Audrey Shin

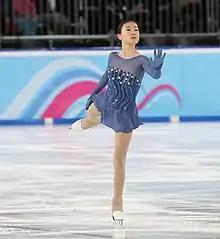
Shin at the 2020 Winter Youth Olympics

Shin began the season with a silver medal at the 2019 Philadelphia Summer international at the junior level and was assigned to JGP Russia, where she placed 12th.